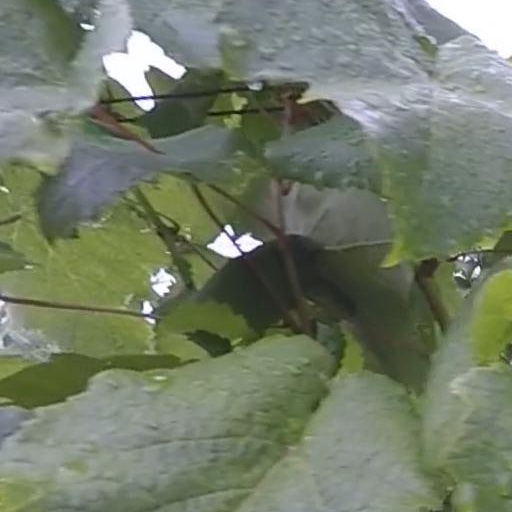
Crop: grape